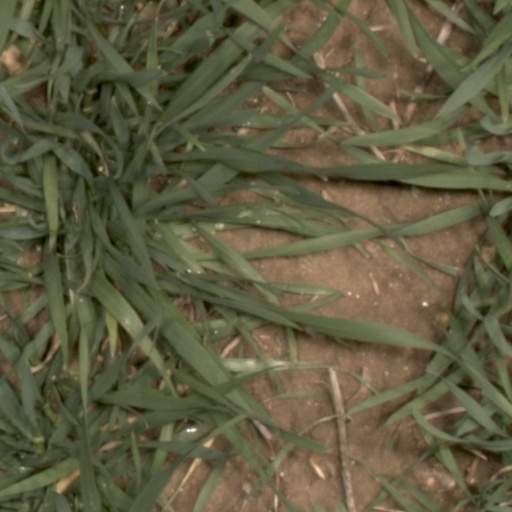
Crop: wheat